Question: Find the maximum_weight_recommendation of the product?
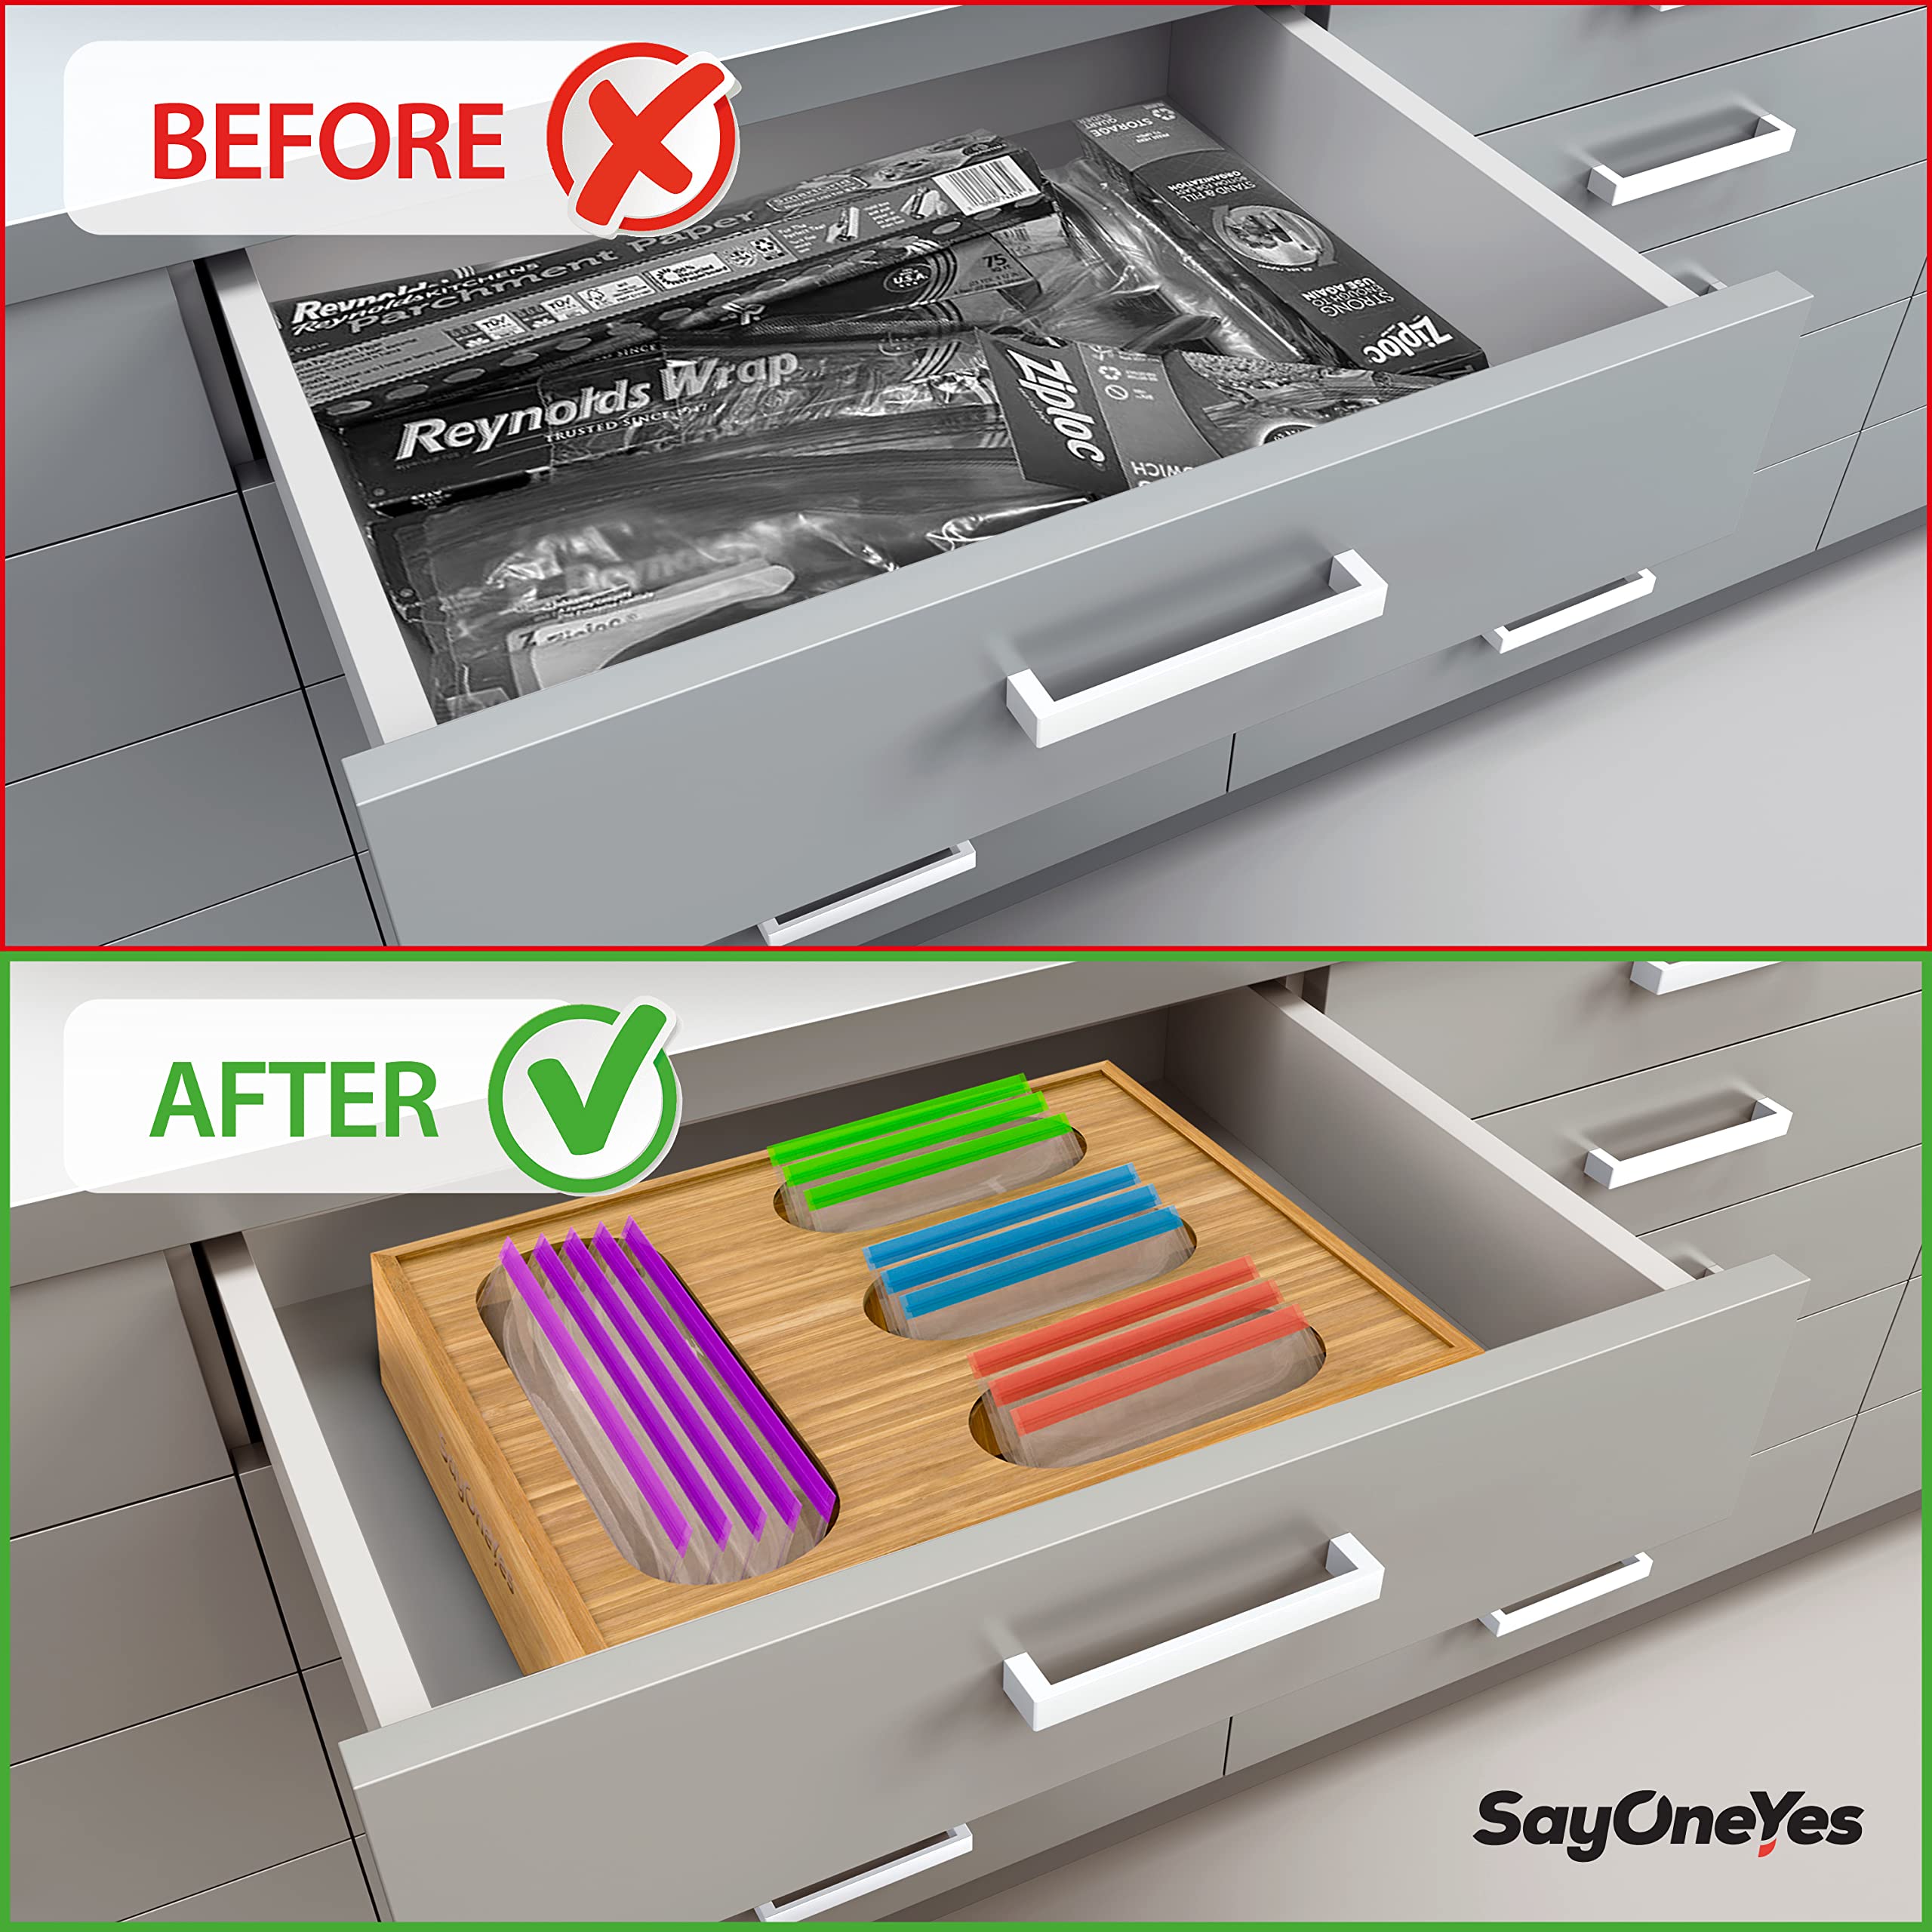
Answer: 0.0 ton